Edoardo Mangiarotti

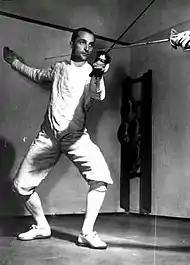
Edoardo Mangiarotti

Edoardo Mangiarotti (7 April 1919 – 25 May 2012) was an Italian fencer. He won a total of 39 Olympic titles and World championships, more than any other fencer in the history of the sport. His Olympic medals include one individual gold, five team golds, five silver, and two bronze medals from 1936 to 1960, making him the most decorated Italian Olympian of all time and tied for the tenth-most decorated Olympian of all time.